Jean Graczyk

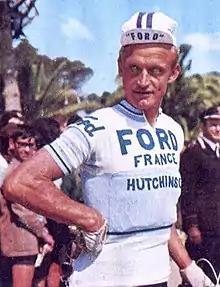
Graczyk circa 1966

Jean Graczyk (26 May 1933 – 27 June 2004) was a French road bicycle racer who won two points classifications in the Tour de France and several stages each at the Tour de France and Vuelta a España. Before turning professional, Graczyk won an Olympic silver medal in the team pursuit for France.